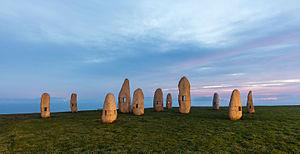
Famille de menhirs ou Menhirs pour la paix est une œuvre de l'artiste galicien Manolo Paz. C'est un ensemble de 12 menhirs percés pour que le visiteur puisse observer la mer et les paysages. L'ensemble de sculptures a été inauguré en 1994 et est situé sur le Campo de la Rata, près de la Tour d'Hercule à La Corogne en Galice (Espagne). L'espace du Campo de la Rata est un lieu de mémoire en hommage aux centaines de personnes victimes en ce lieu de la répression franquiste entre 1936 et 1937. Polski: Rodzina Menhirów (Familia de Menhires) w Parku Wieży Herkulesa (Parque de la Torre de Hércules) w La Coruña. Stworzona w 1994